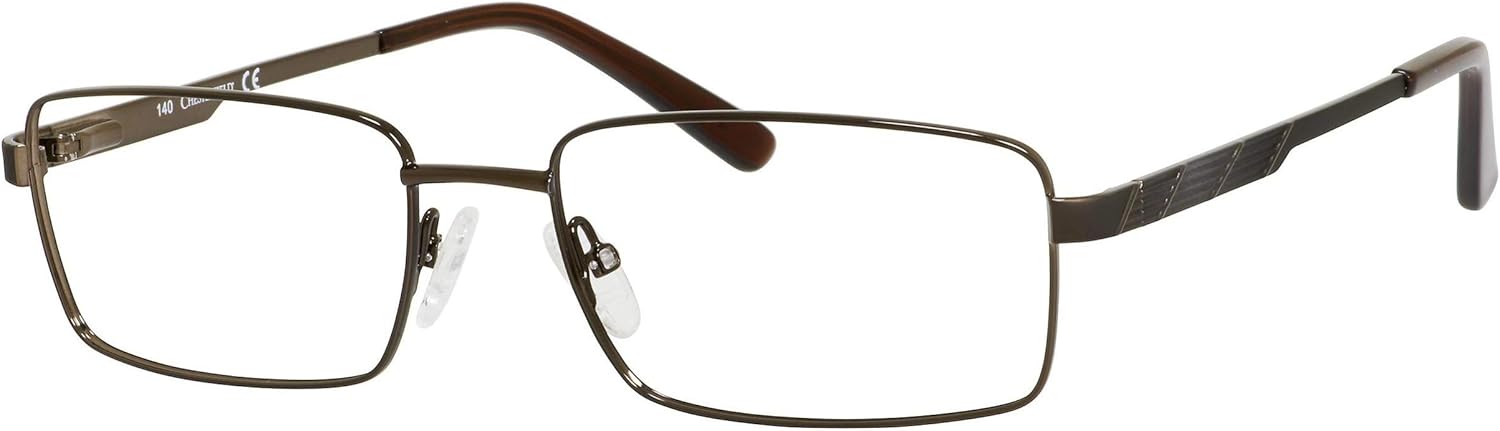
CHESTERFIELD Eyeglasses 31 XL 0Fn2 Brown 58MM
Category: AMAZON FASHION
Brand Chesterfield has always remained true to its original philosophy—even while experiencing significant growth in recent years. Chesterfield has made the ascent from humble beginnings to its present position: a worldwide leader in affordable luxury eyewear. Chesterfield uses state-of-the-art materials to craft their signature eyewear frames: premium cellulose acetate, ultra-lightweight titanium, and color-rich stainless steel.
Features: Full retail package with all accessories.